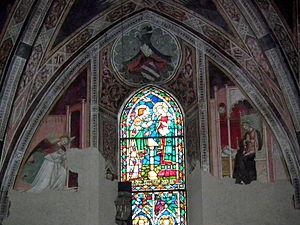
Une Annonciation d'encadrement est une représentation picturale du thème iconographique de L'Annonciation en deux panneaux distincts représentant :